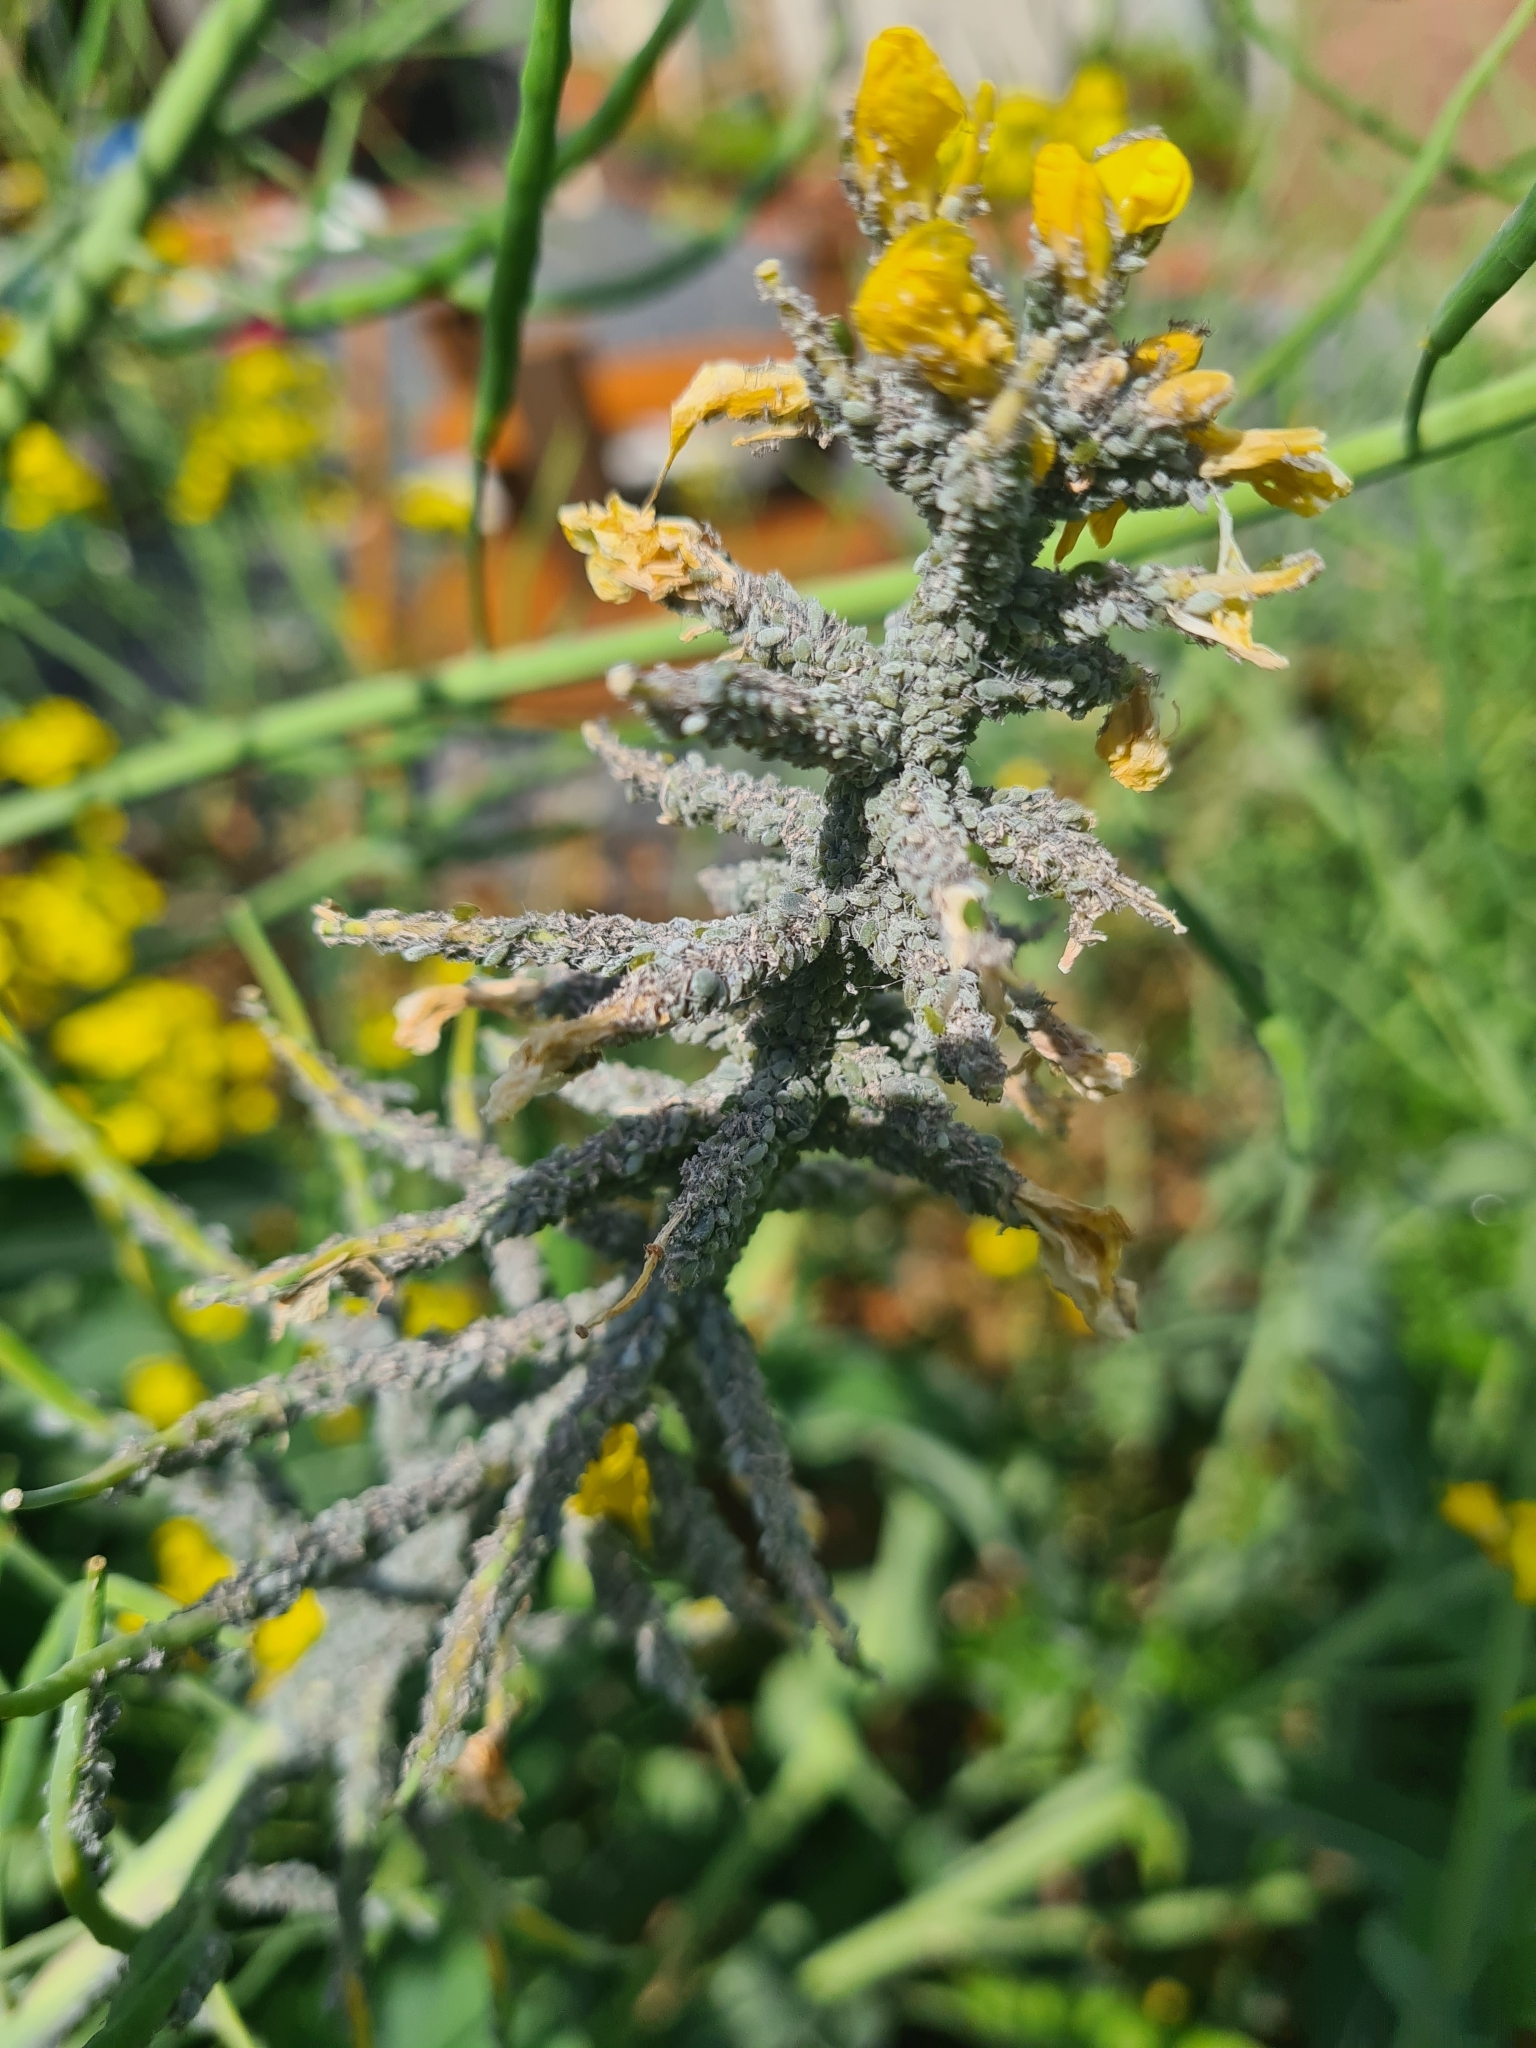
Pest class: cabbage_aphid